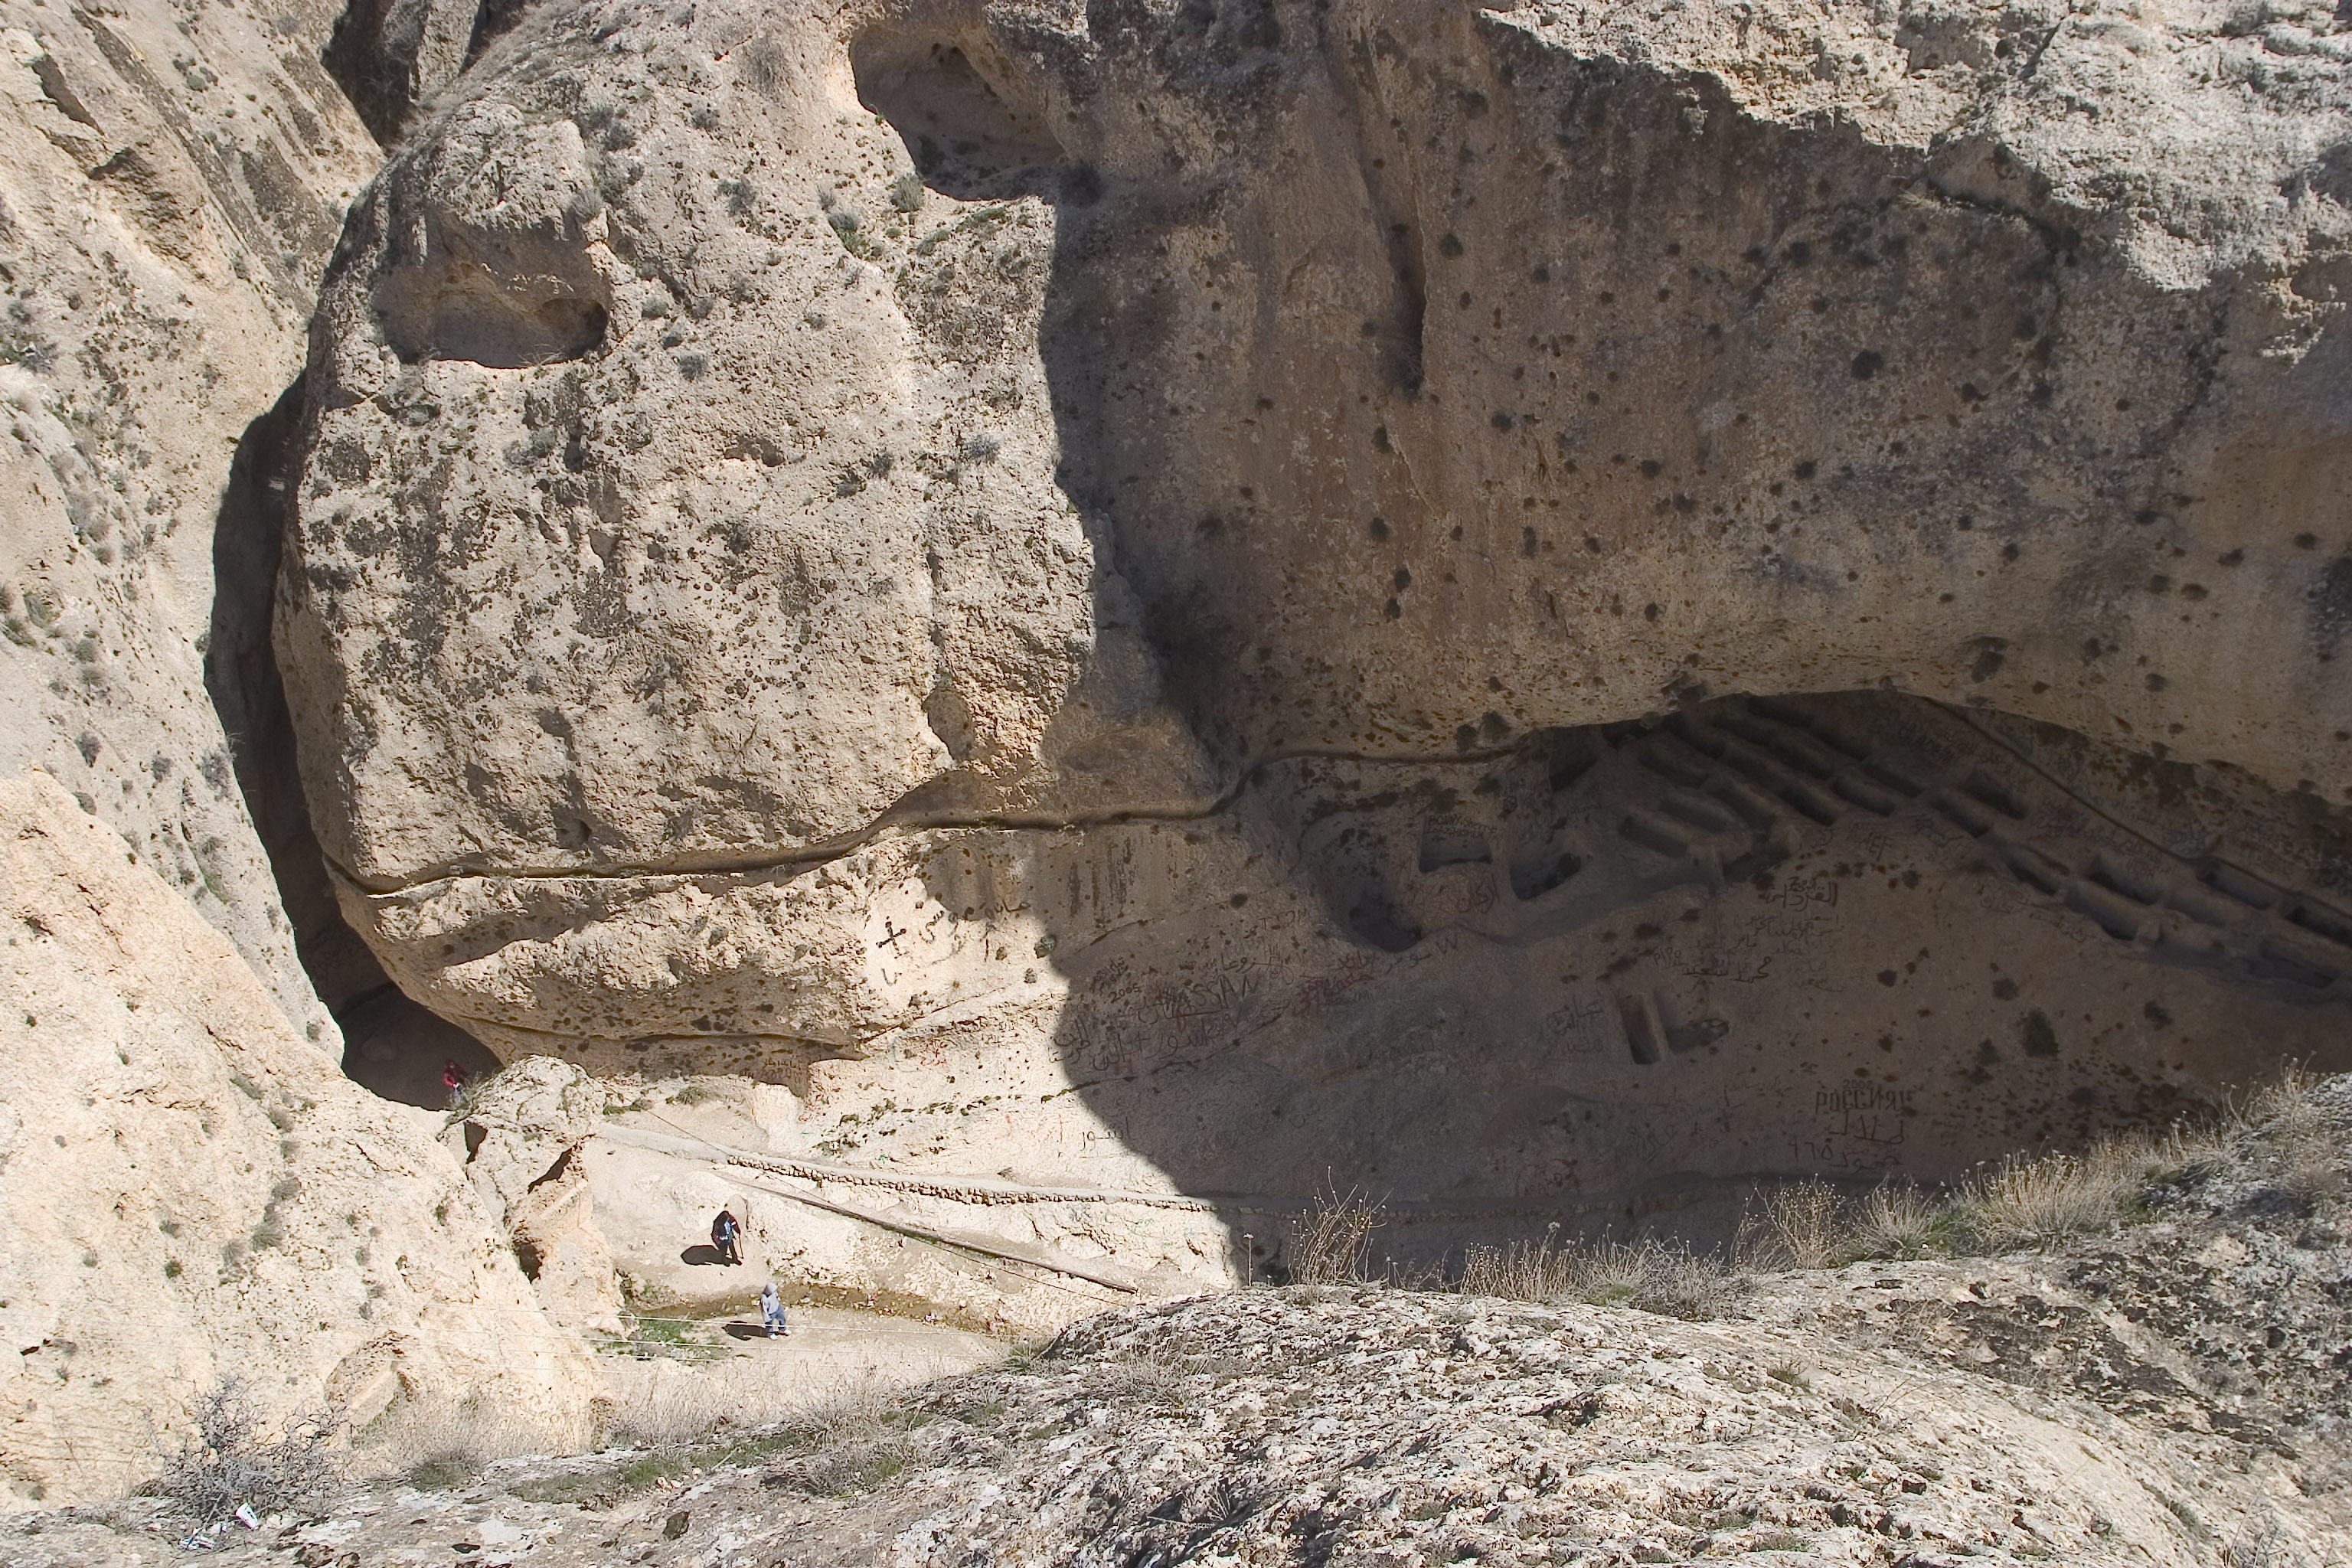
rock, valley, formation, cliff, soil, canyon, terrain, material, geology, badlands, quarry, wadi, landform, syria, ancient history, maalola, christlisches villages, geological phenomenon